United Nations Security Council Resolution 580

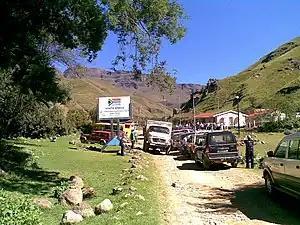
Lesotho–South Africa border

United Nations Security Council resolution 580, adopted unanimously on 30 December 1985, having heard representations from Lesotho and recalling Resolution 527 (1982), the Council condemned the recent attacks on the Kingdom of Lesotho by South Africa, resulting in loss of life and damage to property on 19 December, in which several South African refugees were murdered in Lesotho's capital Maseru by the South African Defence Force.